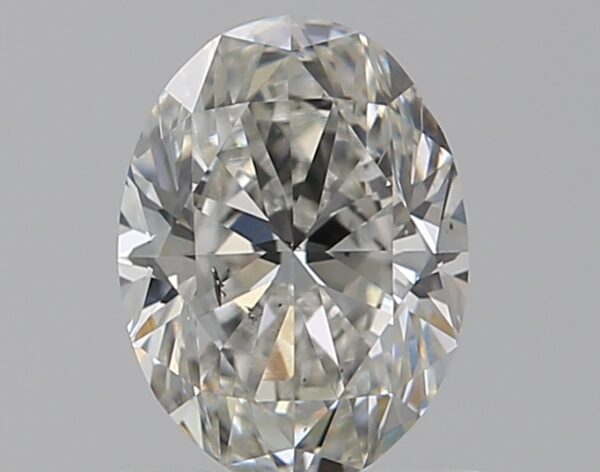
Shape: oval
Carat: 0.7
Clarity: SI1
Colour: G
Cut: VG
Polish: EX
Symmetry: VG
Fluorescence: N
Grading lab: GIA
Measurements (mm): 6.6 x 4.88 x 3.2